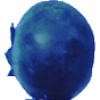
Label: Huckleberry 1